Ethics of uncertain sentience

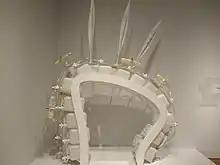
A modular cricket farm. The sentience of crickets is uncertain, but the number of crickets killed per meal is particularly high.

Jonathan Birch, in answer to the question surrounding animal sentience, advocates for a practical framework based on the precautionary principle, arguing that the framework aligns well with conventional practices in animal welfare science.